List of psychoactive plants

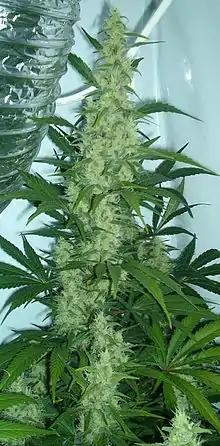
Cannabis plant

Species of the genus "Cannabis", known colloquially as marijuana, including "Cannabis sativa" and "Cannabis indica", is a popular psychoactive plant that is often used medically and recreationally. The principal psychoactive substance in "Cannabis", tetrahydrocannabinol (THC), contains no nitrogen, unlike many (but not all) other psychoactive substances and is not an indole, tryptamine, phenethylamine, anticholinergic (deliriant) or dissociative drug. THC is just one of more than 100 identified cannabinoid compounds in "Cannabis", which also include cannabinol (CBN) and cannabidiol (CBD).